Vicques, Calvados

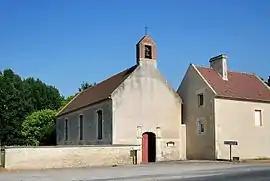
The church in Vicques

Vicques is a commune in the Calvados department in the Normandy region in northwestern France.